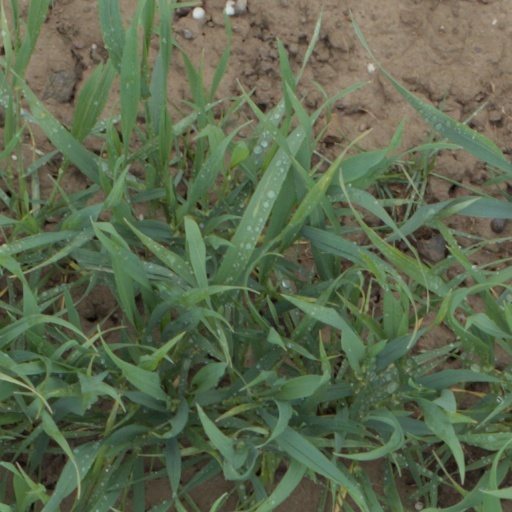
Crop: wheat